Red Lion (film)

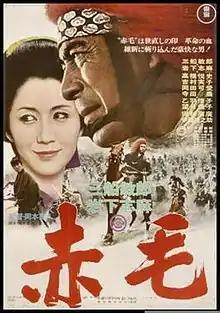
Original Japanese Poster.

is a 1969 Japanese film directed by Kihachi Okamoto and starring Toshirō Mifune and Shima Iwashita.